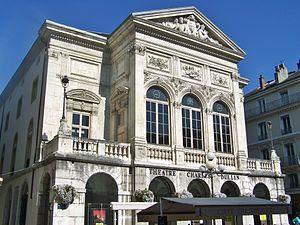
Vue de la façade du théâtre Charles Dullin à Chambéry en Savoie.
Le théâtre Charles Dullin est un théâtre situé en France sur la commune de Chambéry dans le département de la Savoie en région Auvergne-Rhône-Alpes
Ce tableau présente la liste de tous les monuments historiques classés ou inscrits dans la ville de Chambéry, Savoie, en France.